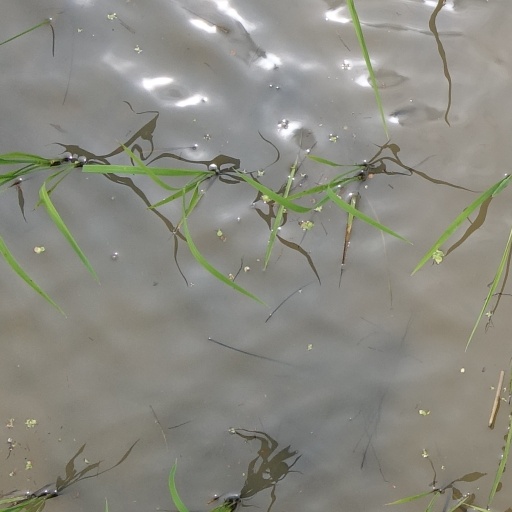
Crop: rice